Tacocat

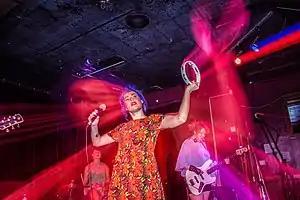
Tacocat performing at Ace of Cups in Columbus, OH 8.18.18

Tacocat is an American punk rock band from Seattle, founded in 2007 and consisting of Emily Nokes, Bree McKenna, Lelah Maupin, and Eric Randall. They gained popularity in 2014 following the release of their second album "NVM", engineered by Conrad Uno. The album received positive reviews in the music press, including from Pitchfork, AllMusic, and PopMatters, and also reached the CMJ top 10 college radio albums.